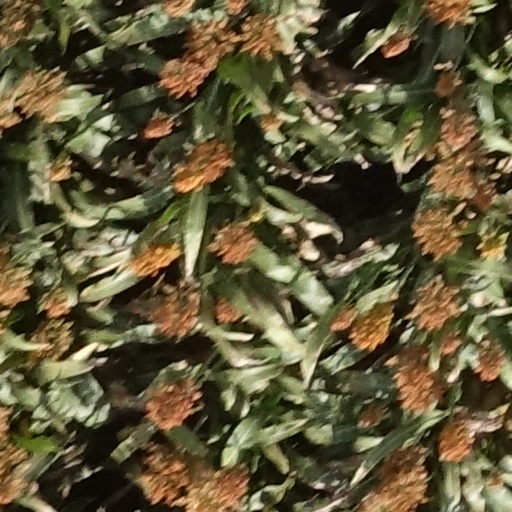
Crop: sorghum